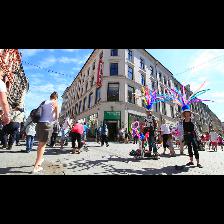
Label: Human